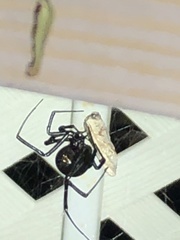
Species: Lactrodectus_hesperus